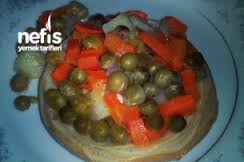
Yemek: enginar